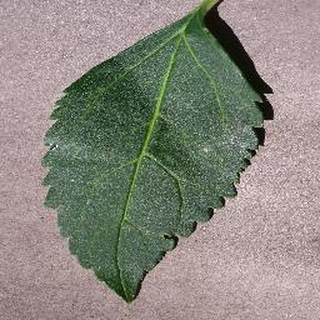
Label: healthy_cherry